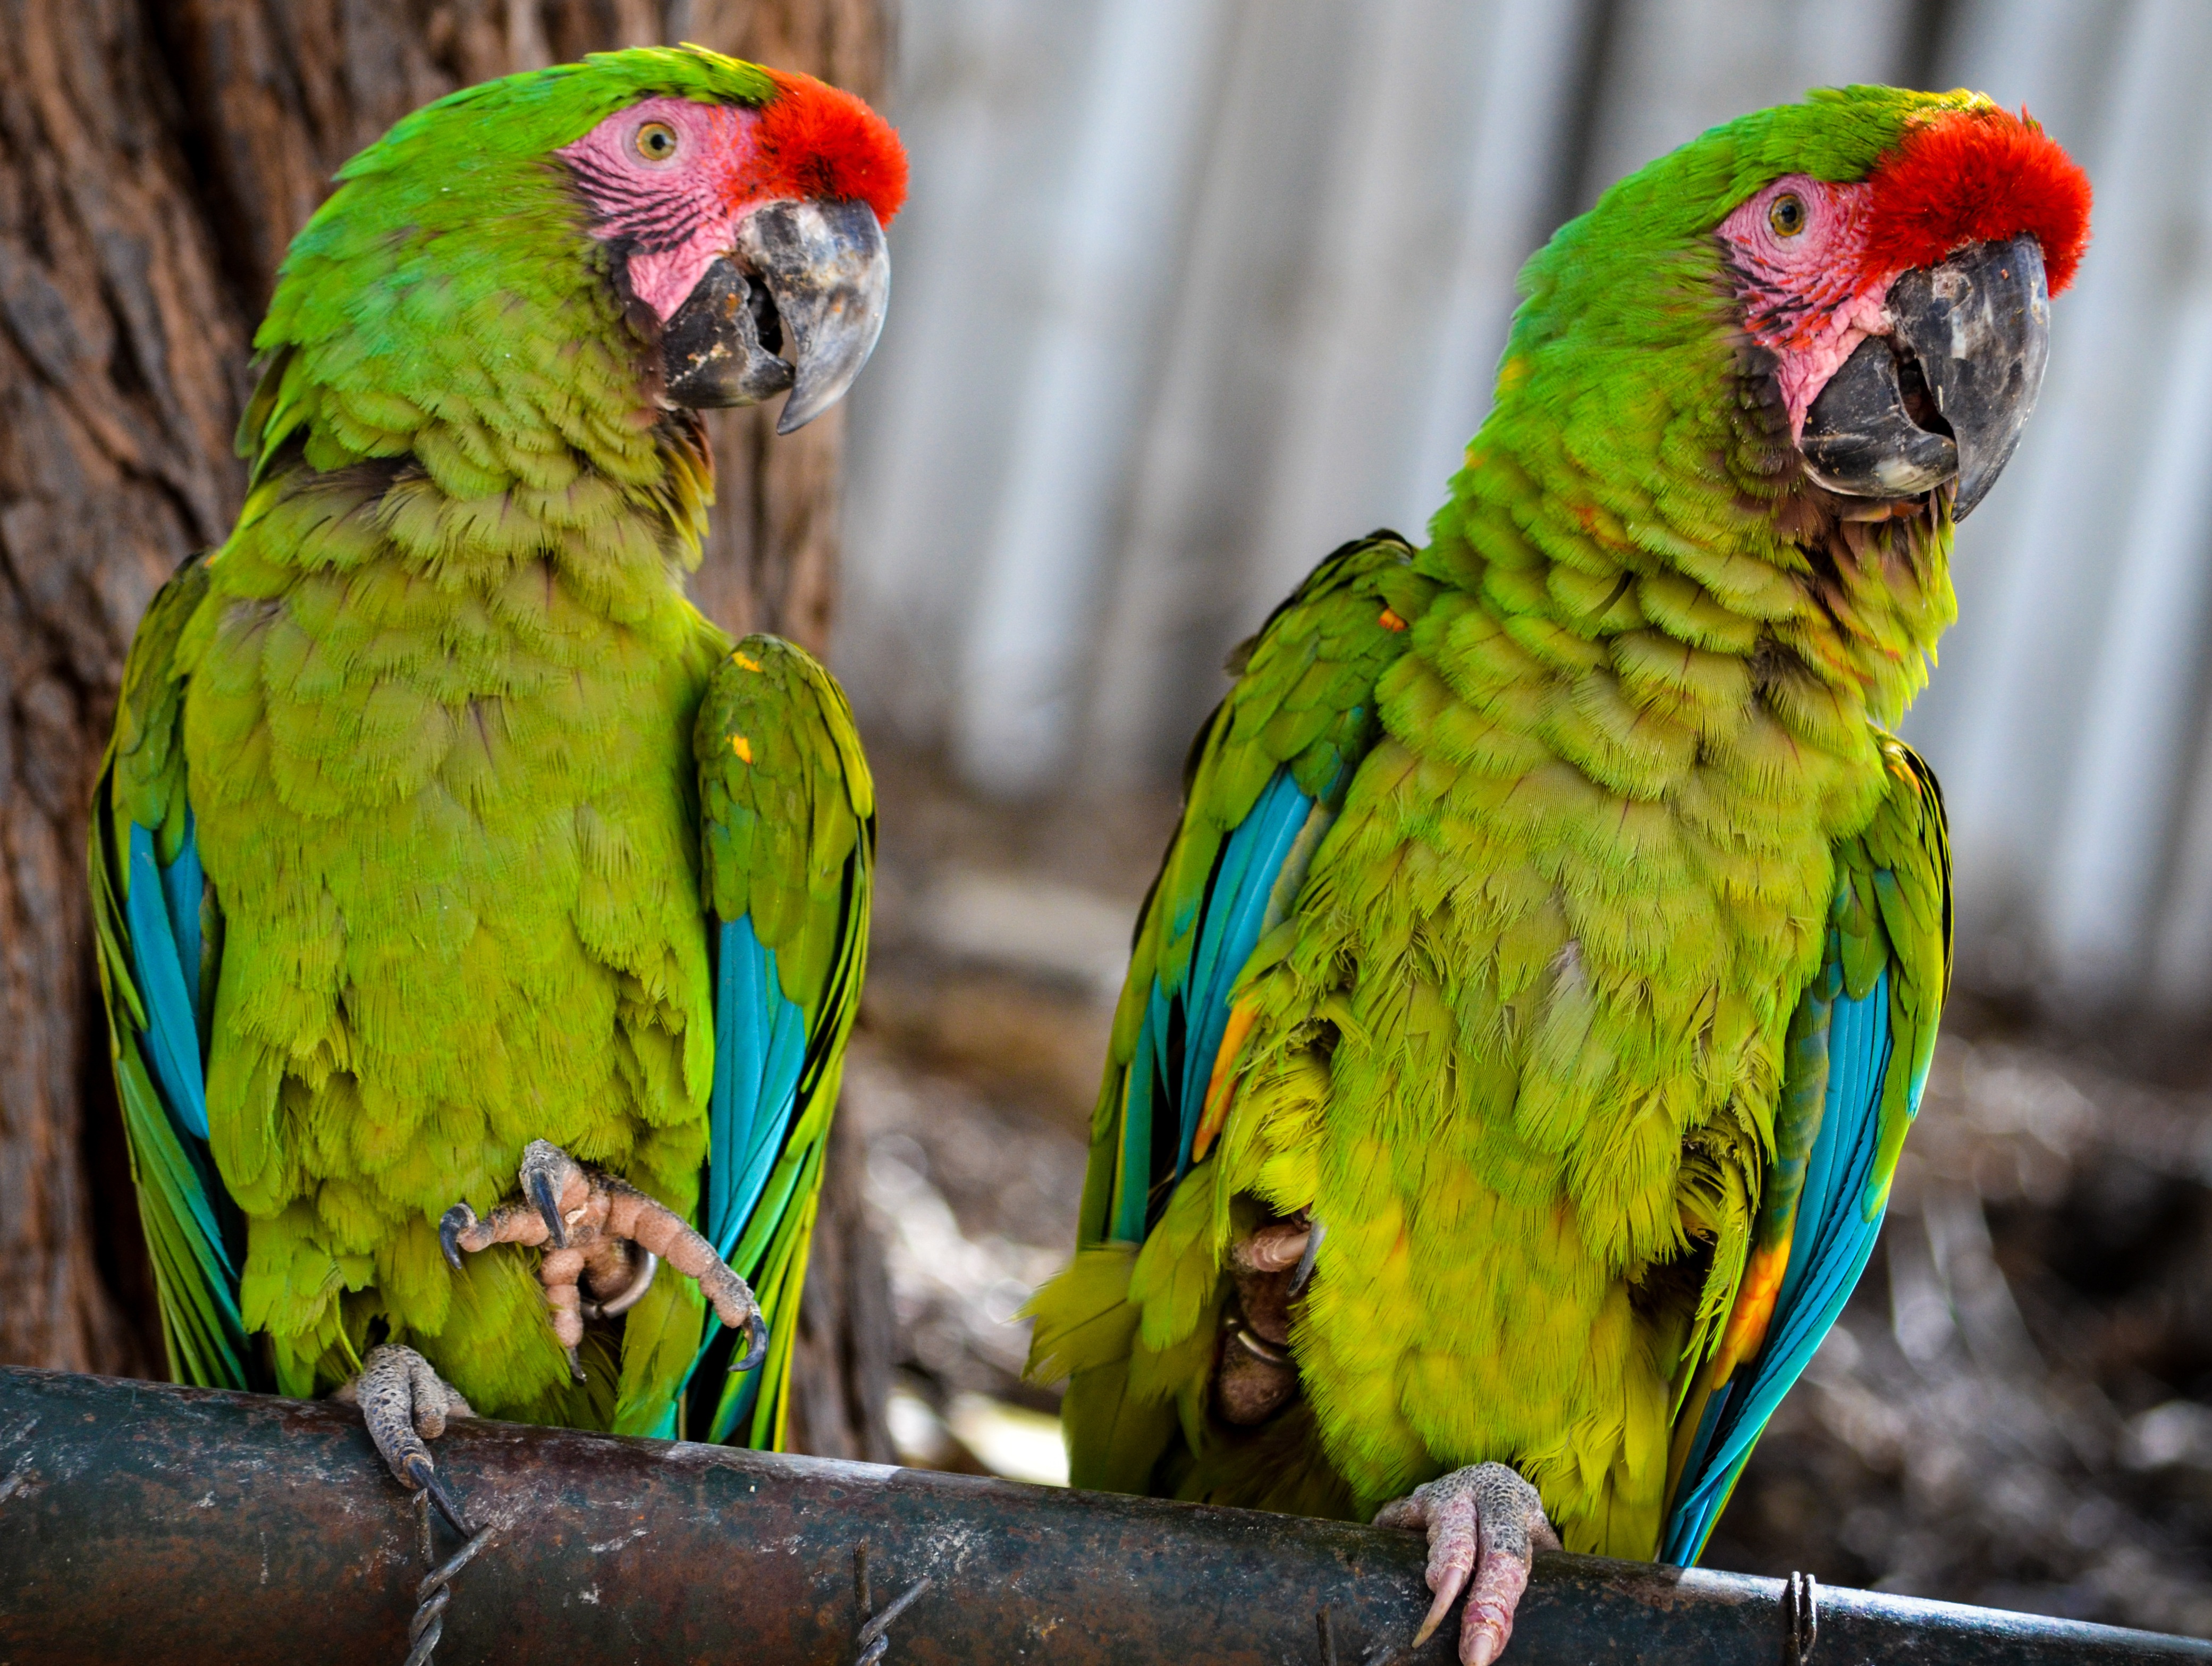
bird, green, beak, yellow, fauna, lorikeet, macaw, birds, animals, vertebrate, parrot, parakeet, parakeets, common pet parakeet